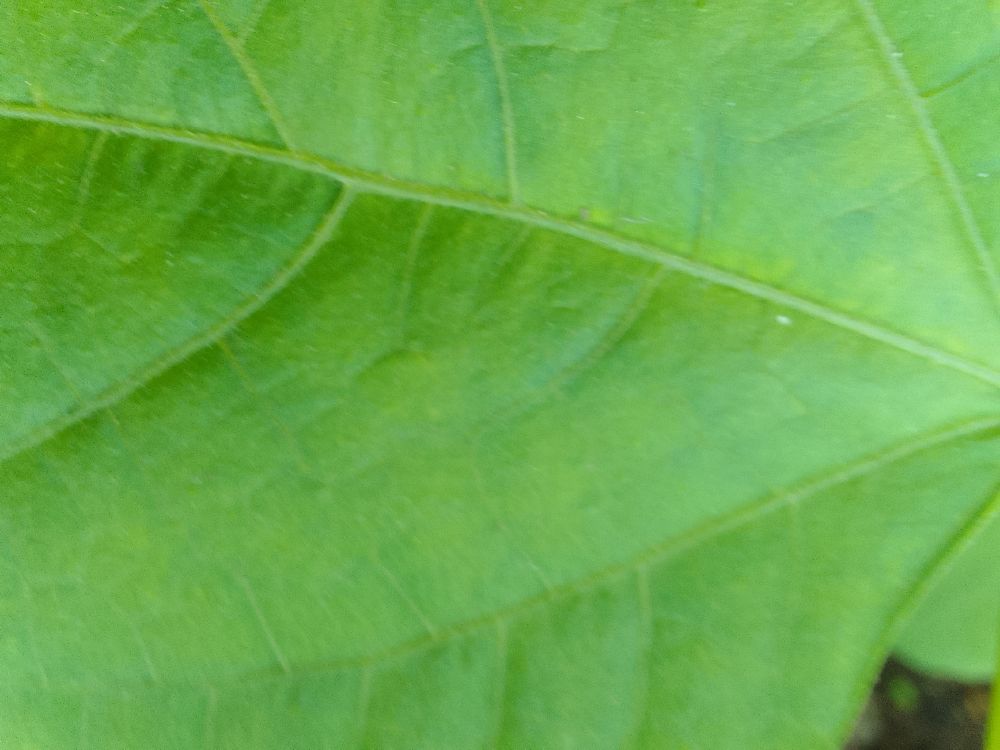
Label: healthy